Gaston Frommel

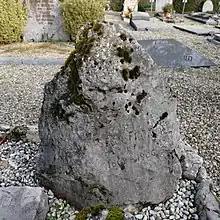
Frommel's grave at the New Cemetery of Cologny in the canton of Geneva.

Thus he claimed that a deeper analysis carried one beyond the human subjectivity of even Kant's categorical imperative, since consciousness of obligation was ""une experience imposée sous le mode de l'absolu."" By his use of "imposée" Frommel emphasized the priority of man's sense of obligation to his consciousness either of self or of God. Here he appealed to the current psychology of the subconscious for confirmation of his analysis, by which he claimed to transcend mere intellectualism. In his language on this fundamental point he was perhaps too jealous of admitting an ideal element as implicit in the feeling of obligation. Still he did well in insisting on priority to self-conscious thought as a mark of metaphysical objectivity in the case of moral, no less than of physical experience.